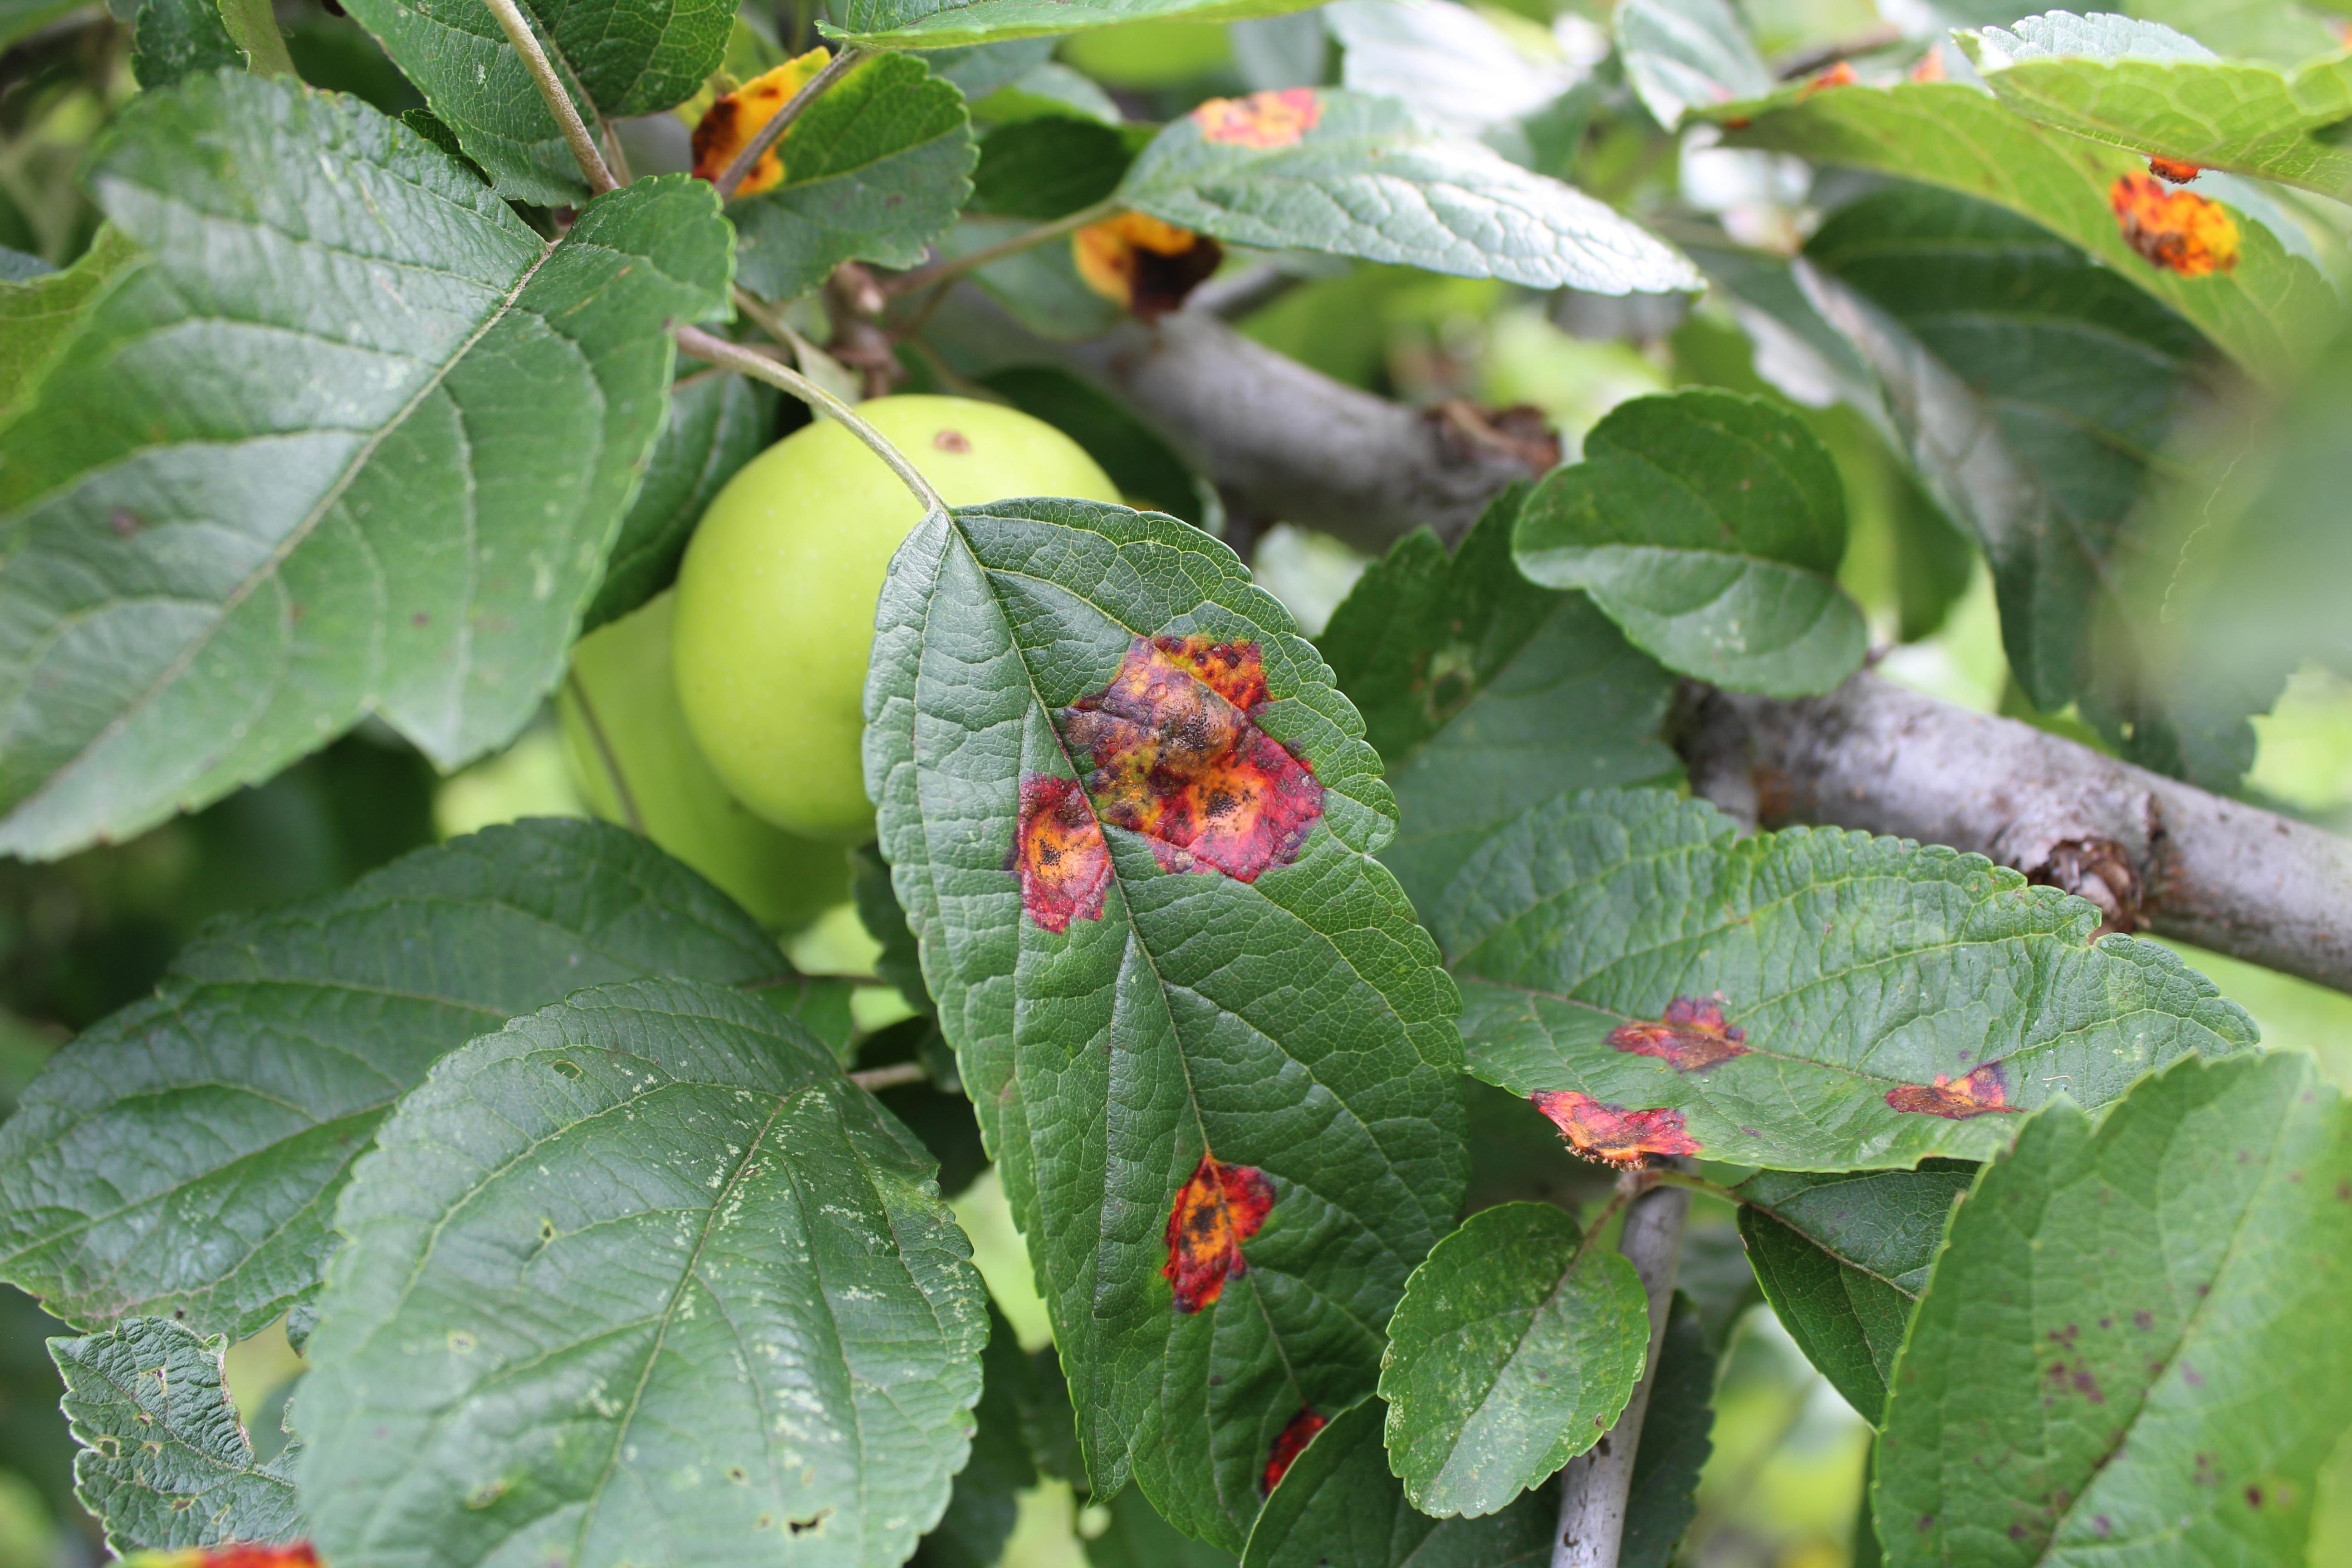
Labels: rust